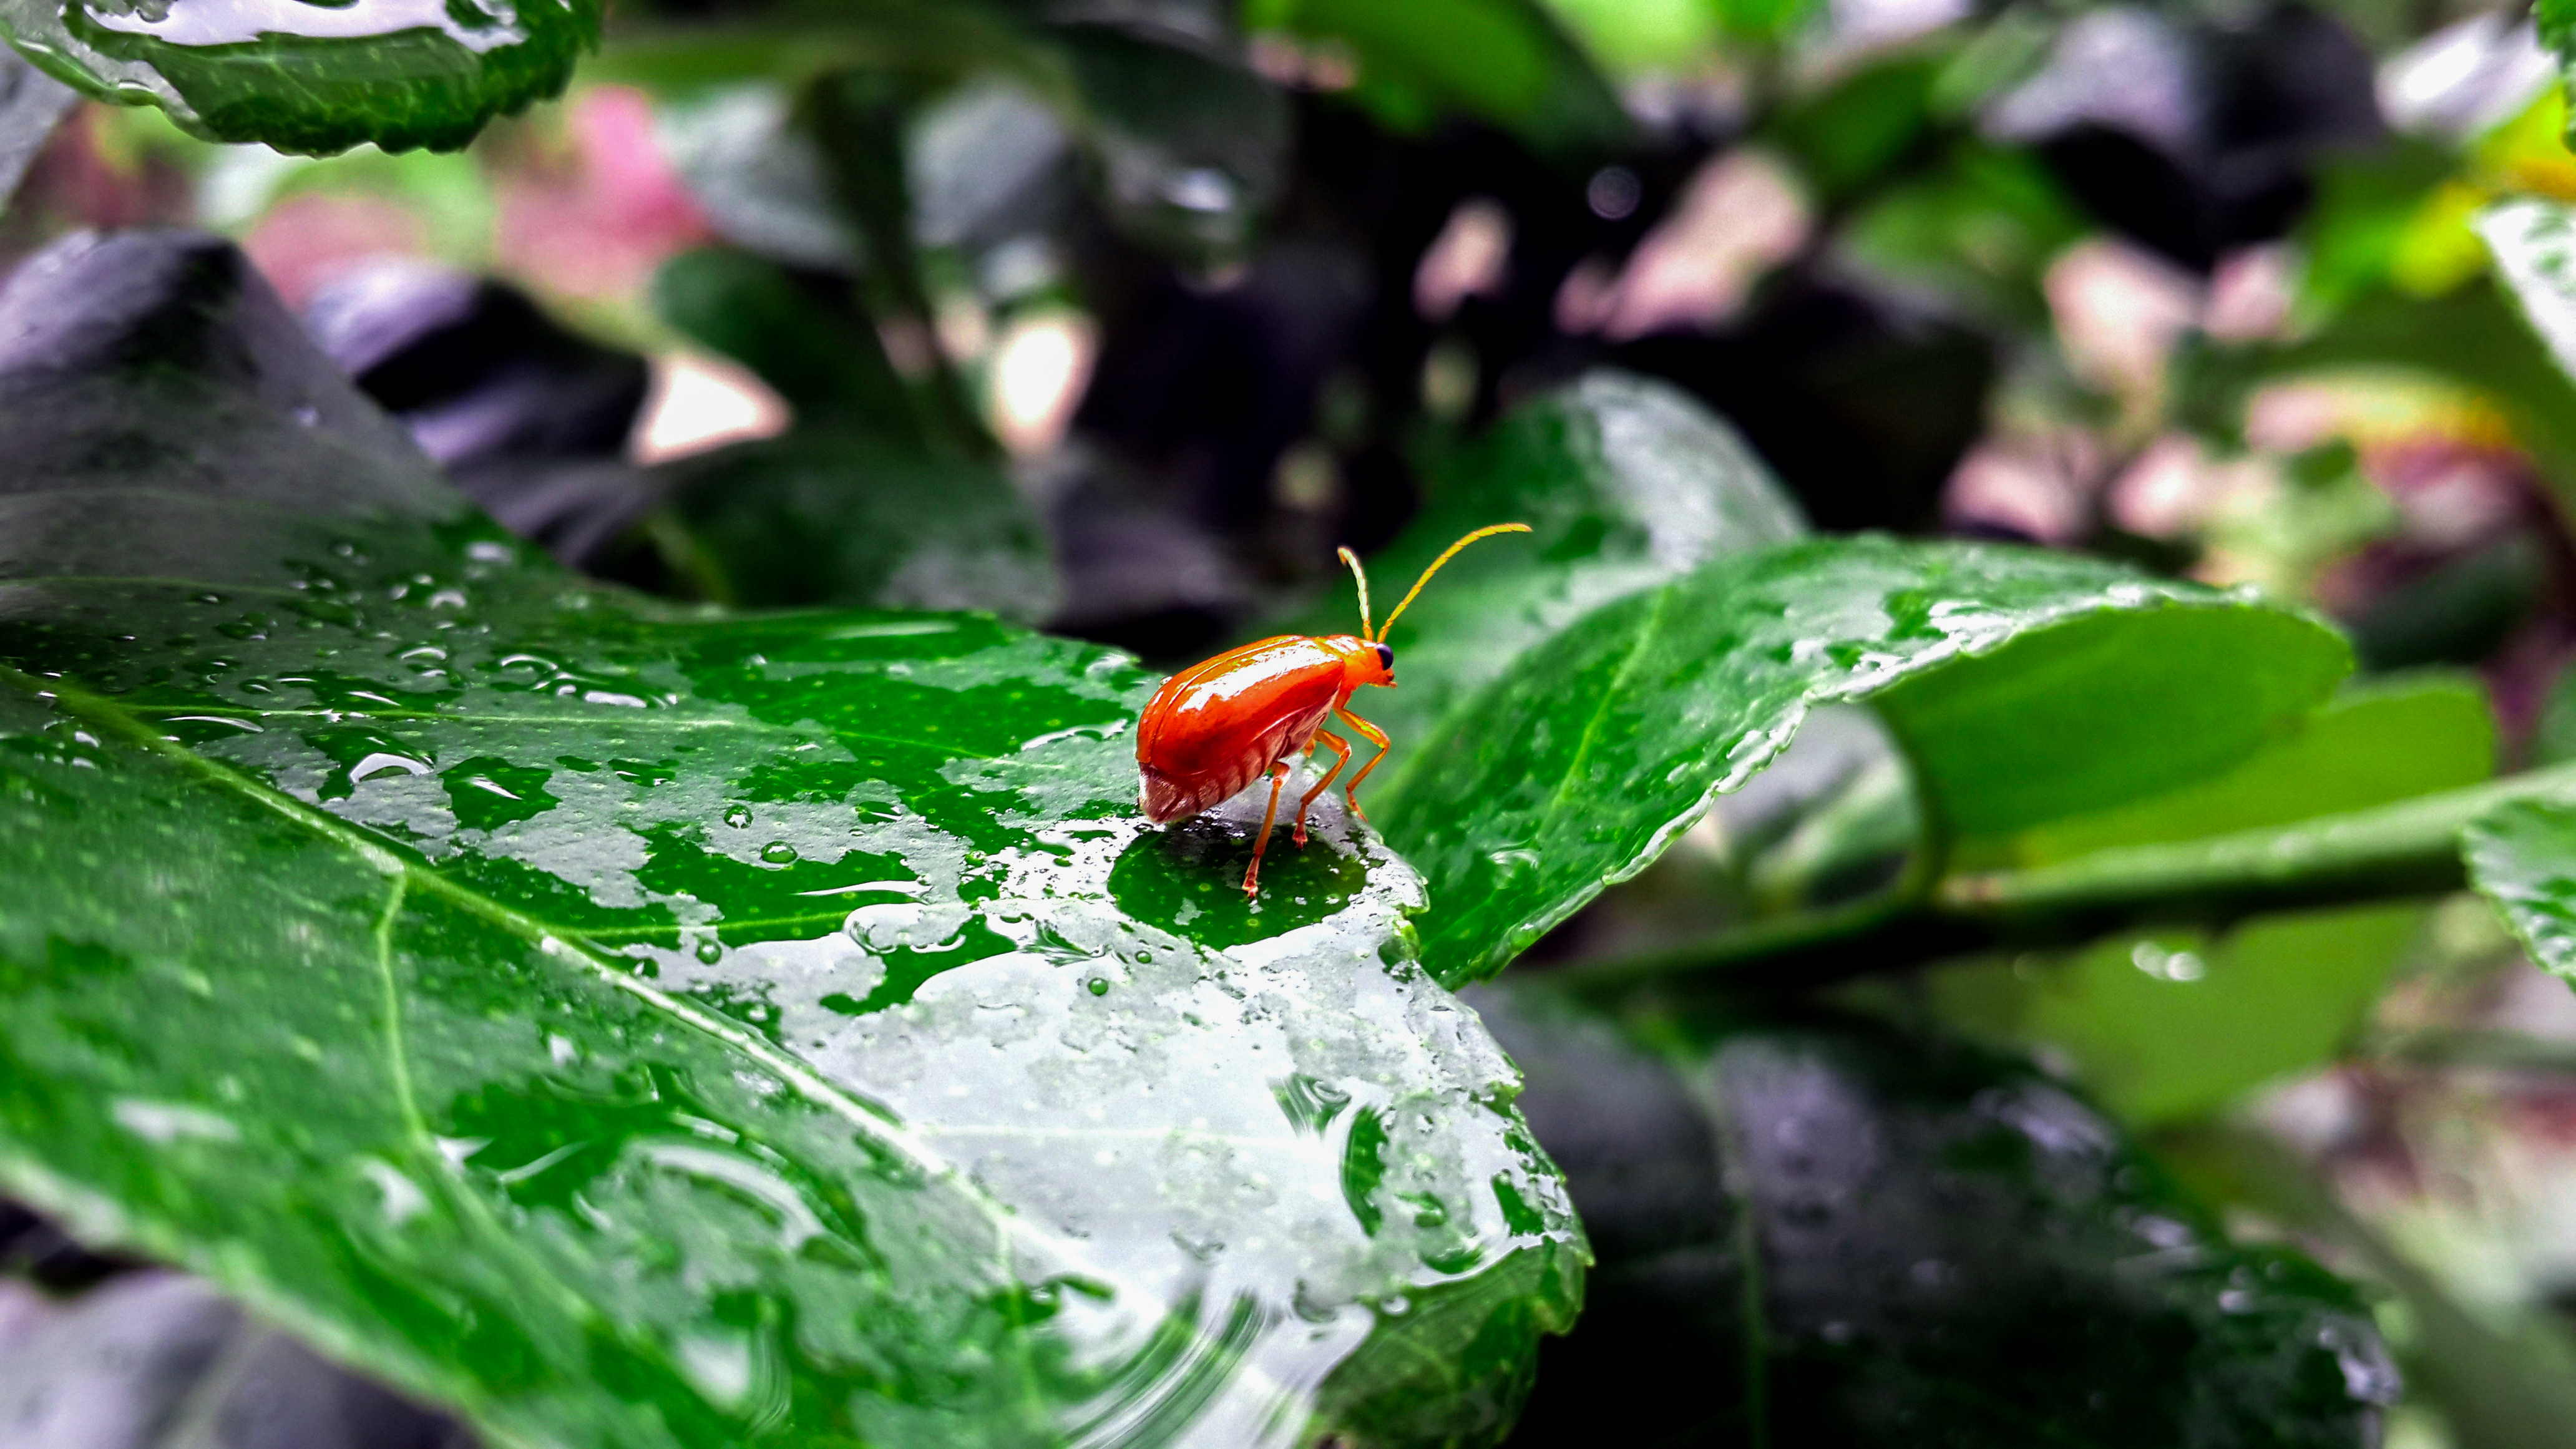
nature, water, leaf, green, macro photography, plant, flower, botany, close up, organism, photography, insect, dew, moisture, pest